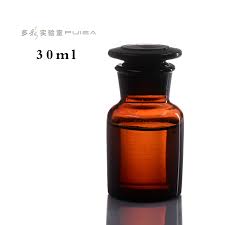
Label: glass